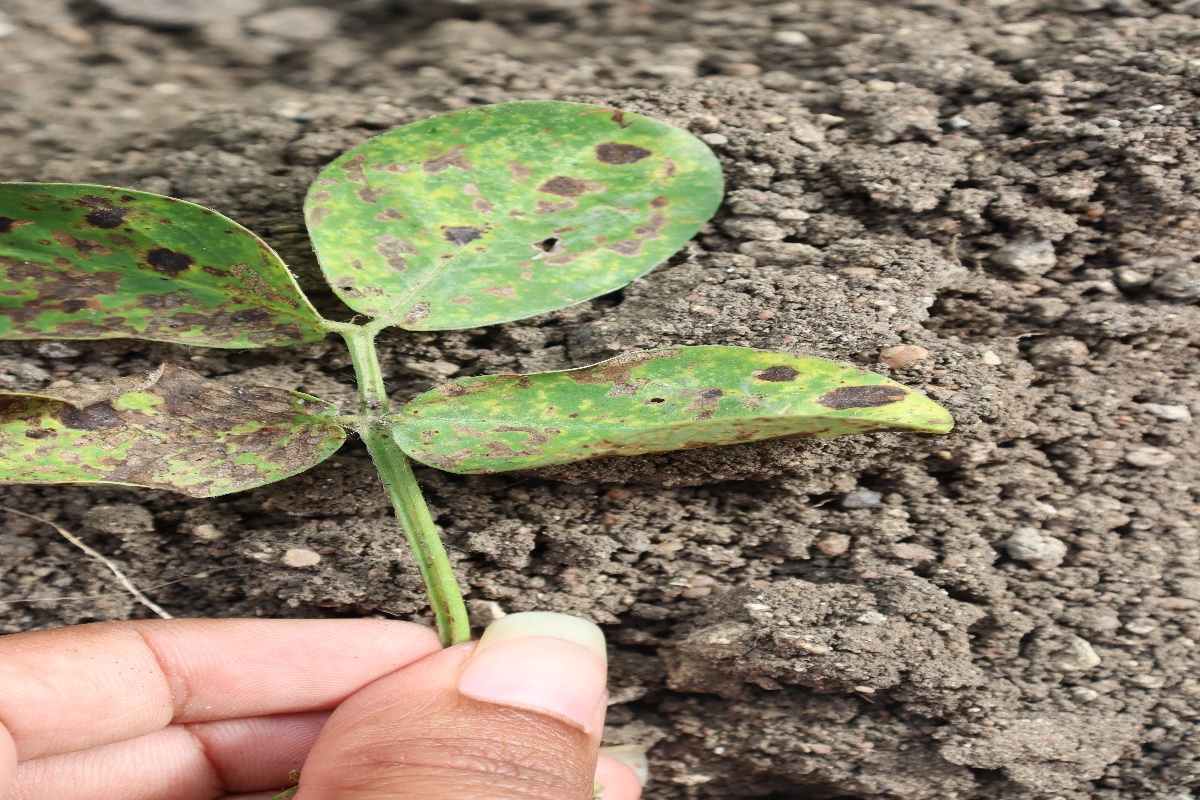
Label: rust